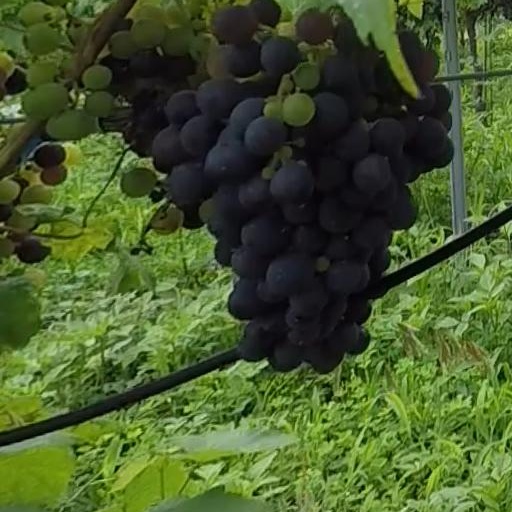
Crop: grape